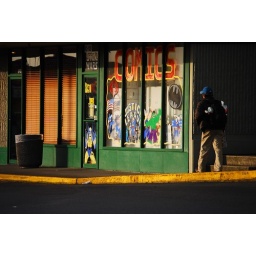
Comic book store in Federal Way. I think the pictures on the glass windows have been there since I can remember.